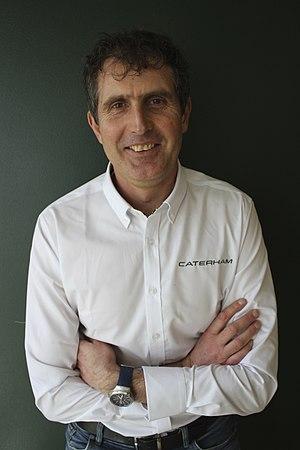
Brian Thompson, 5 mars 1962 est un skipper et navigateur britannique.